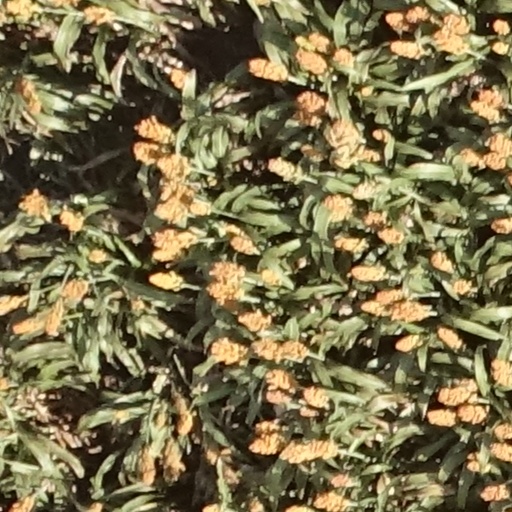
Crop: sorghum